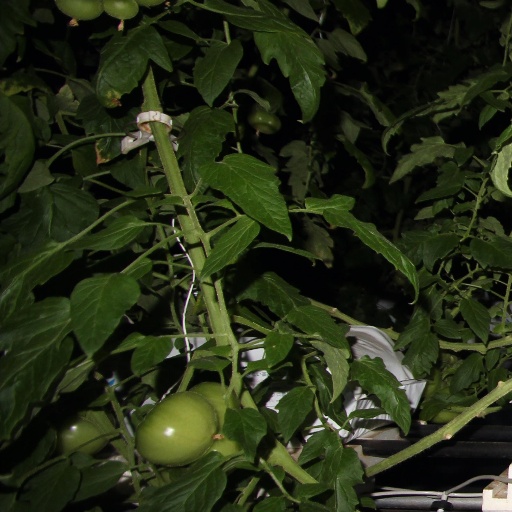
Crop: tomato